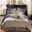
Label: bed